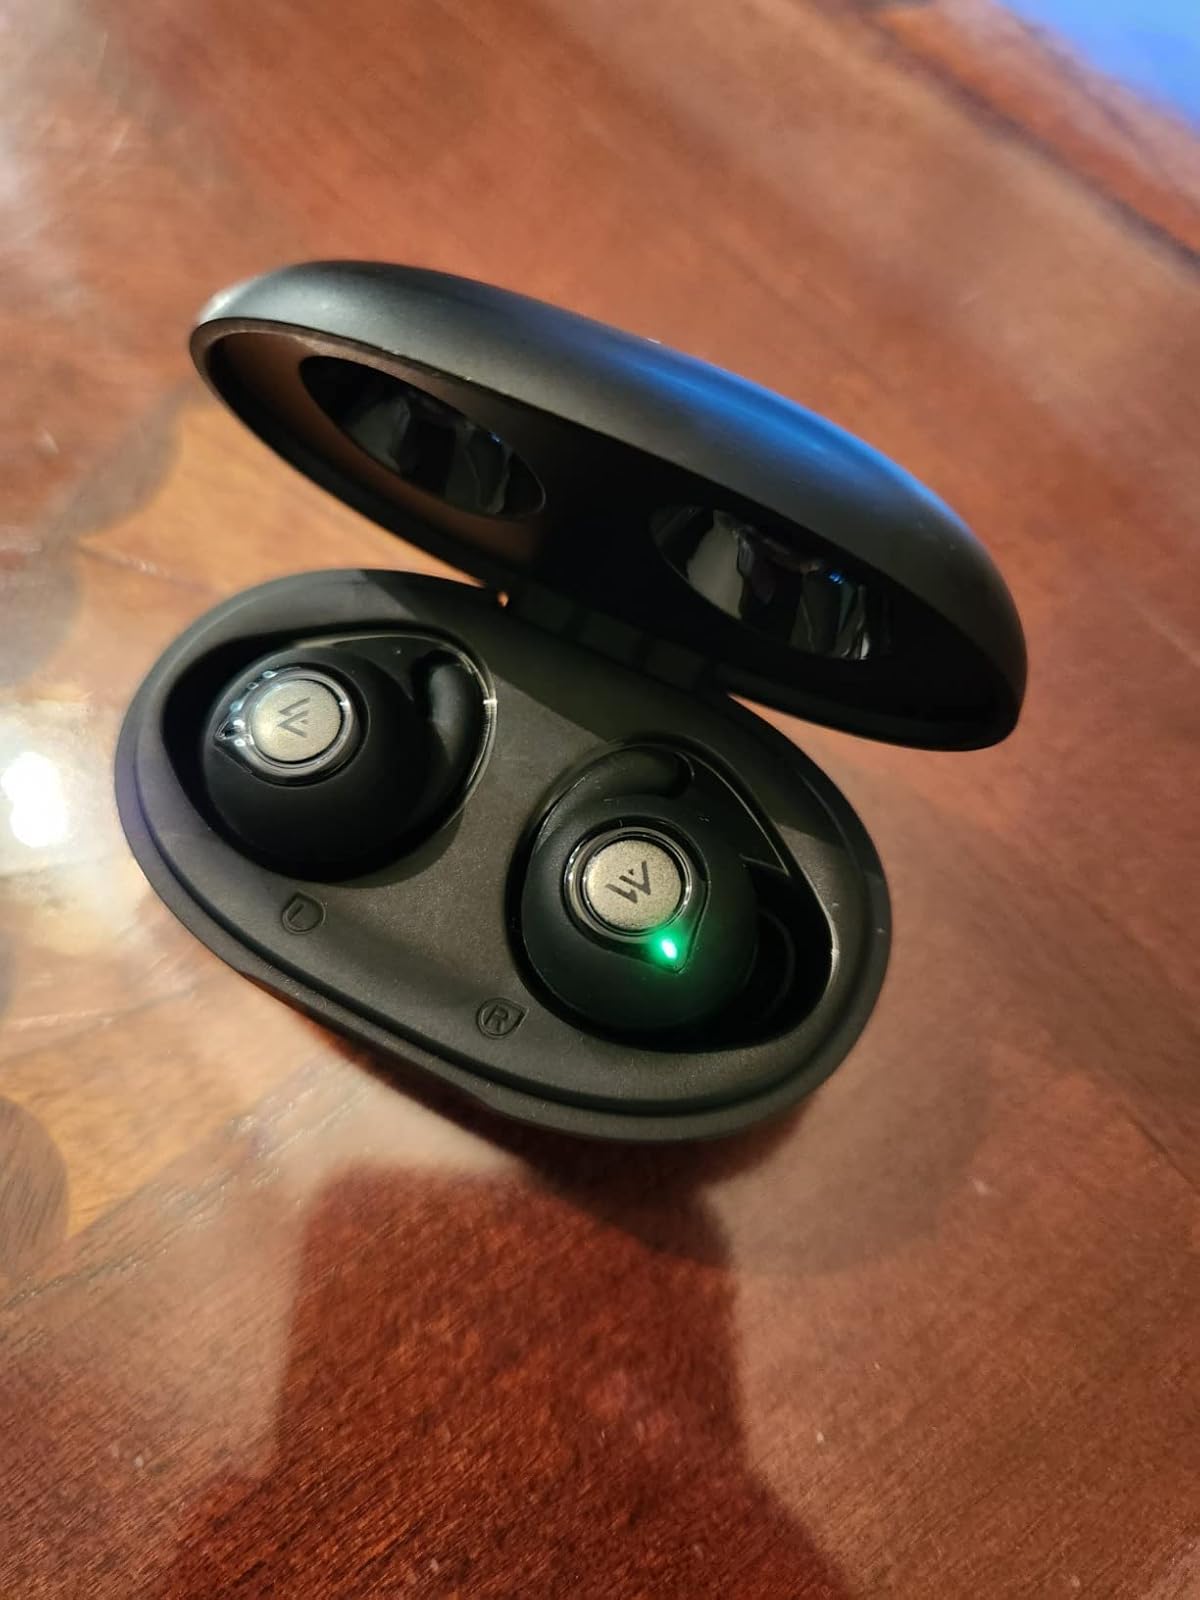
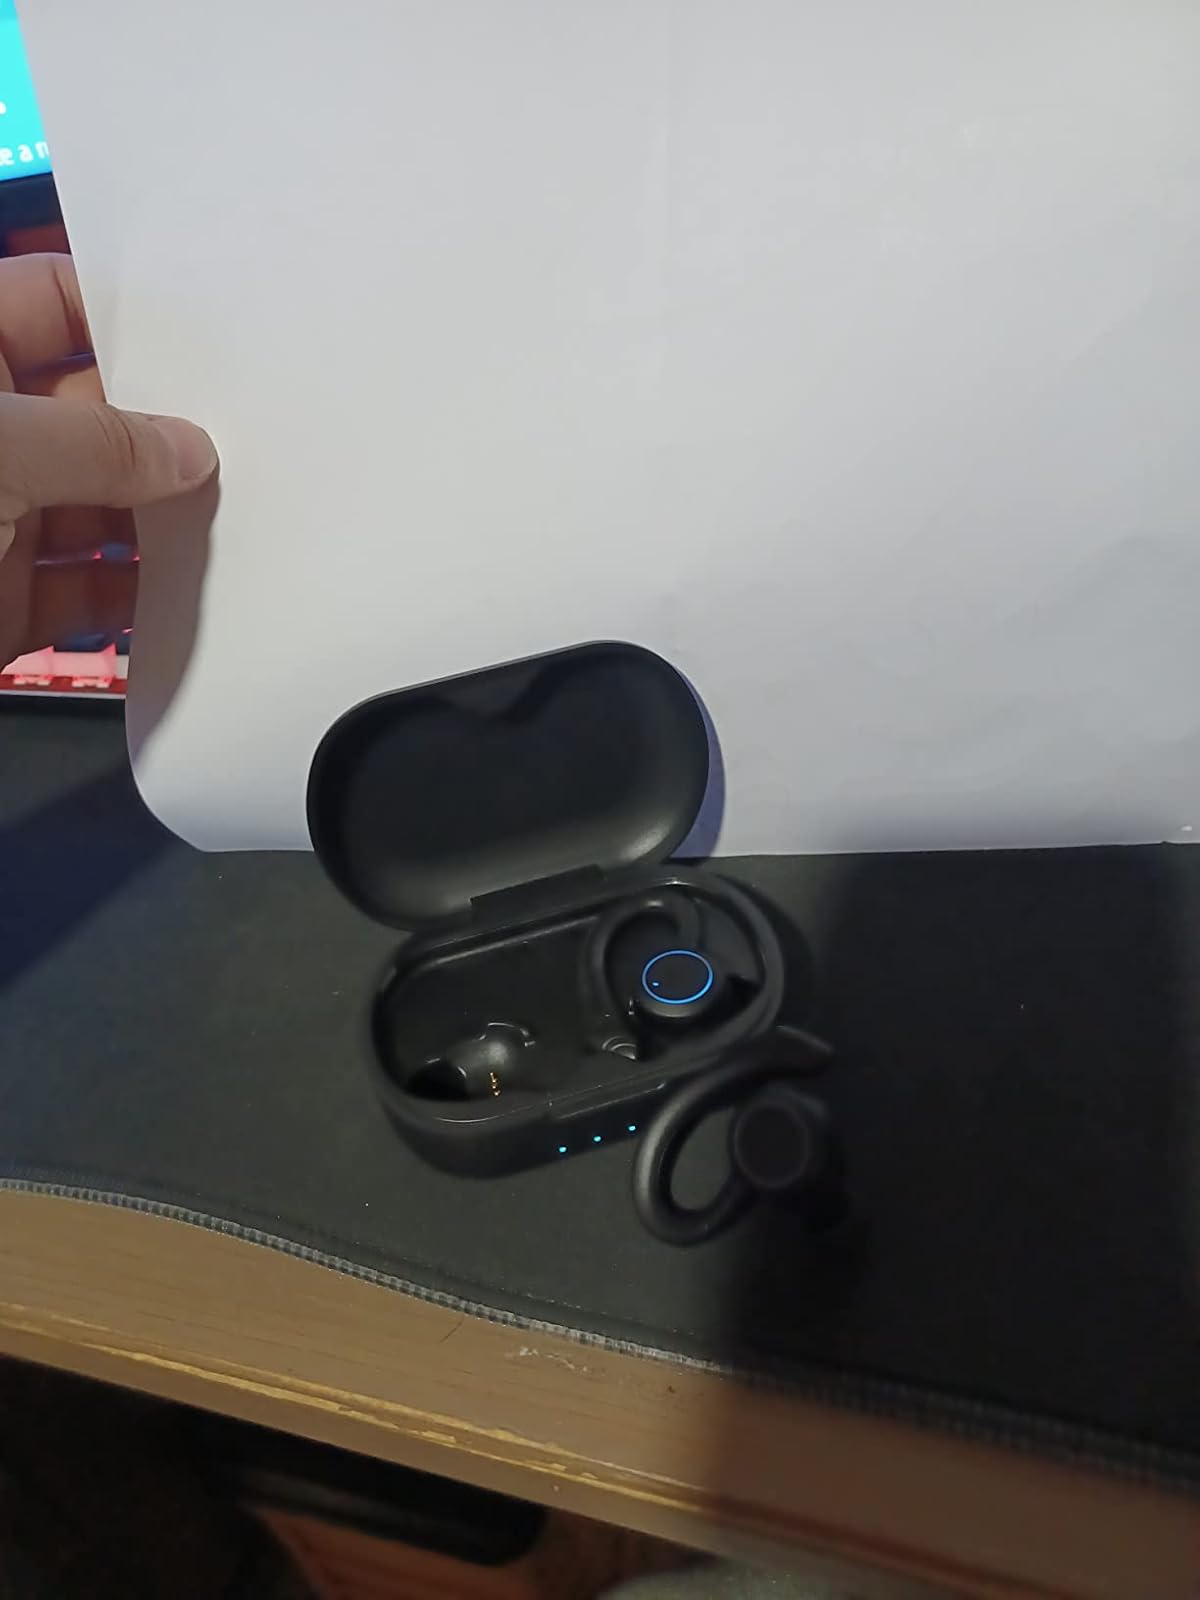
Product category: earbuds
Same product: no